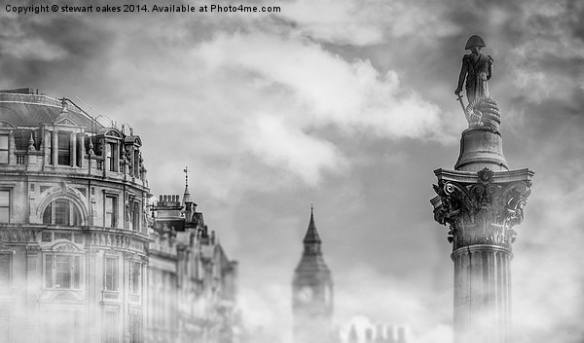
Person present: No